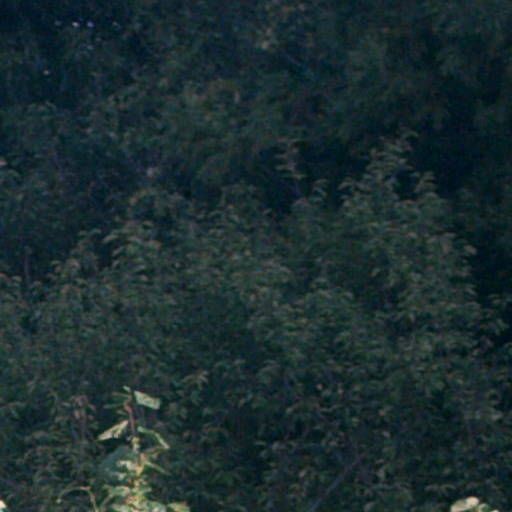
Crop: cassava